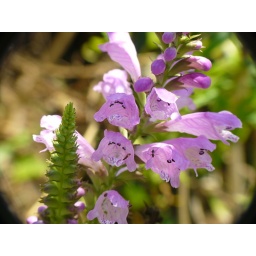
I dont know what they are, but I like the way they look. These are in my flower bed near the curb.